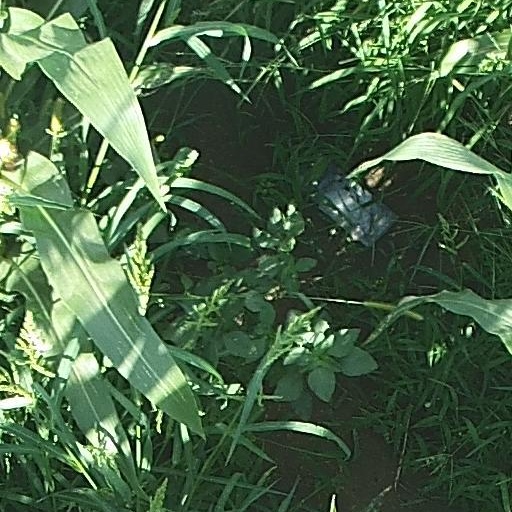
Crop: maize; corn